Audre Lorde

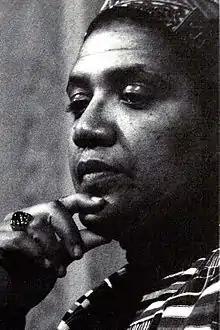
Lorde in 1980

Audre Lorde (born Audrey Geraldine Lorde; February 18, 1934 – November 17, 1992) was an American writer, professor, philosopher, intersectional feminist, poet and civil rights activist. She was a self-described "Black, lesbian, feminist, socialist, mother, warrior, poet" who dedicated her life and talents to confronting different forms of injustice, as she believed there could be "no hierarchy of oppressions" among "those who share the goals of liberation and a workable future for our children."